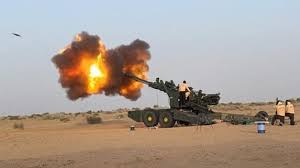
Label: Rs-24